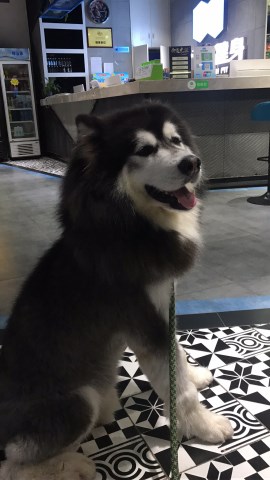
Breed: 1324-n000004-malamute